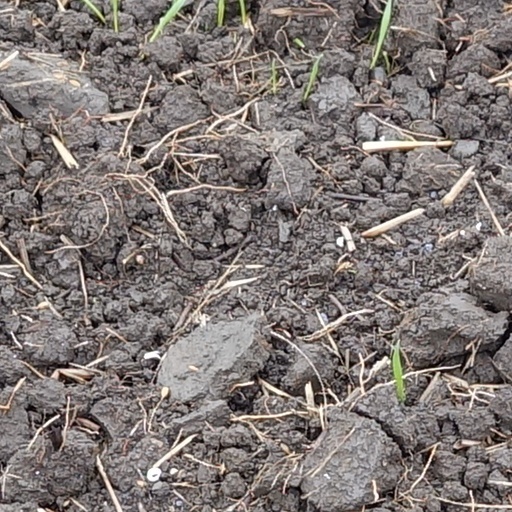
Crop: wheat